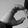
ASL letter: C